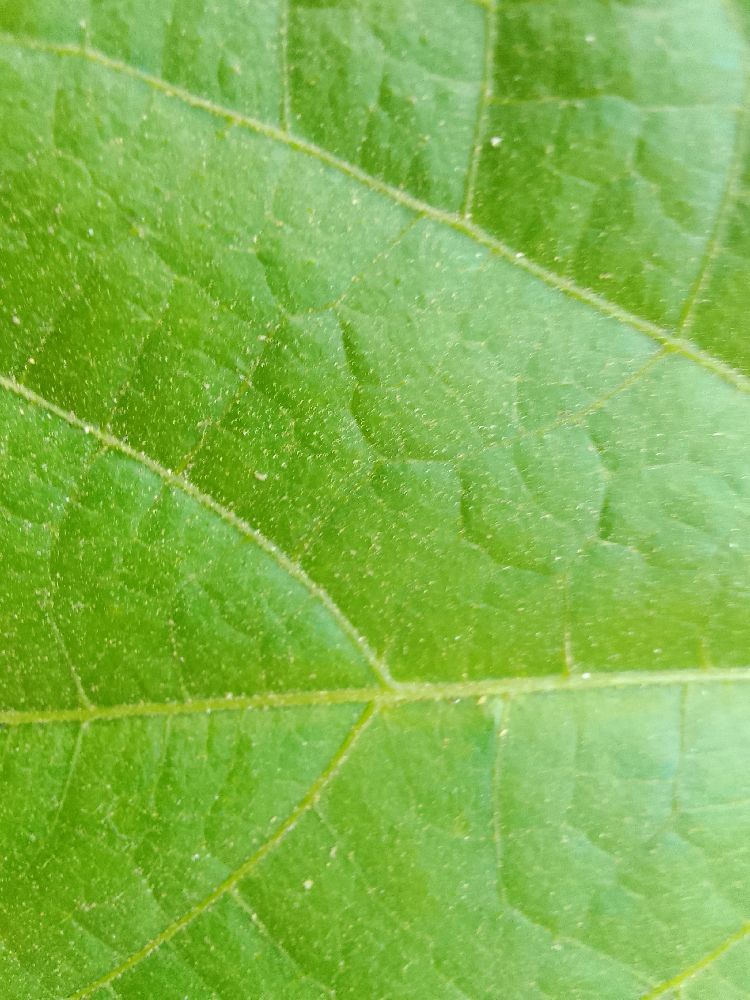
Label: healthy